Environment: lab
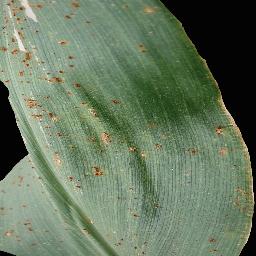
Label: common_rust